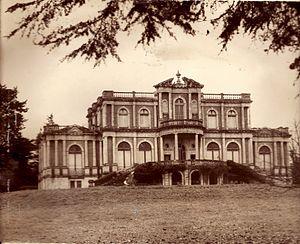
propriété du ministre plénipotentiaire François de Vial